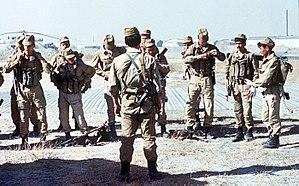
Mikhaïl Aleksandrovitch Evstafiev, né en 1963 à Moscou, est un artiste russe, photographe et écrivain.
Les forces spéciales sont, selon la définition de l'OTAN, les unités militaires spécifiquement formées, instruites et entraînées pour mener un éventail de missions particulières, allant des « opérations spéciales » dans le cadre d’un conflit classique à celles relevant de la guerre non conventionnelle. Elles sont d'un usage différent des commandos classiques.
Le terme générique Spetsnaz désigne de multiples groupes d'intervention spéciaux de la police, des ministères de la Justice et des Affaires intérieures russes, du FSB et du SVR ainsi que de l'armée russe.